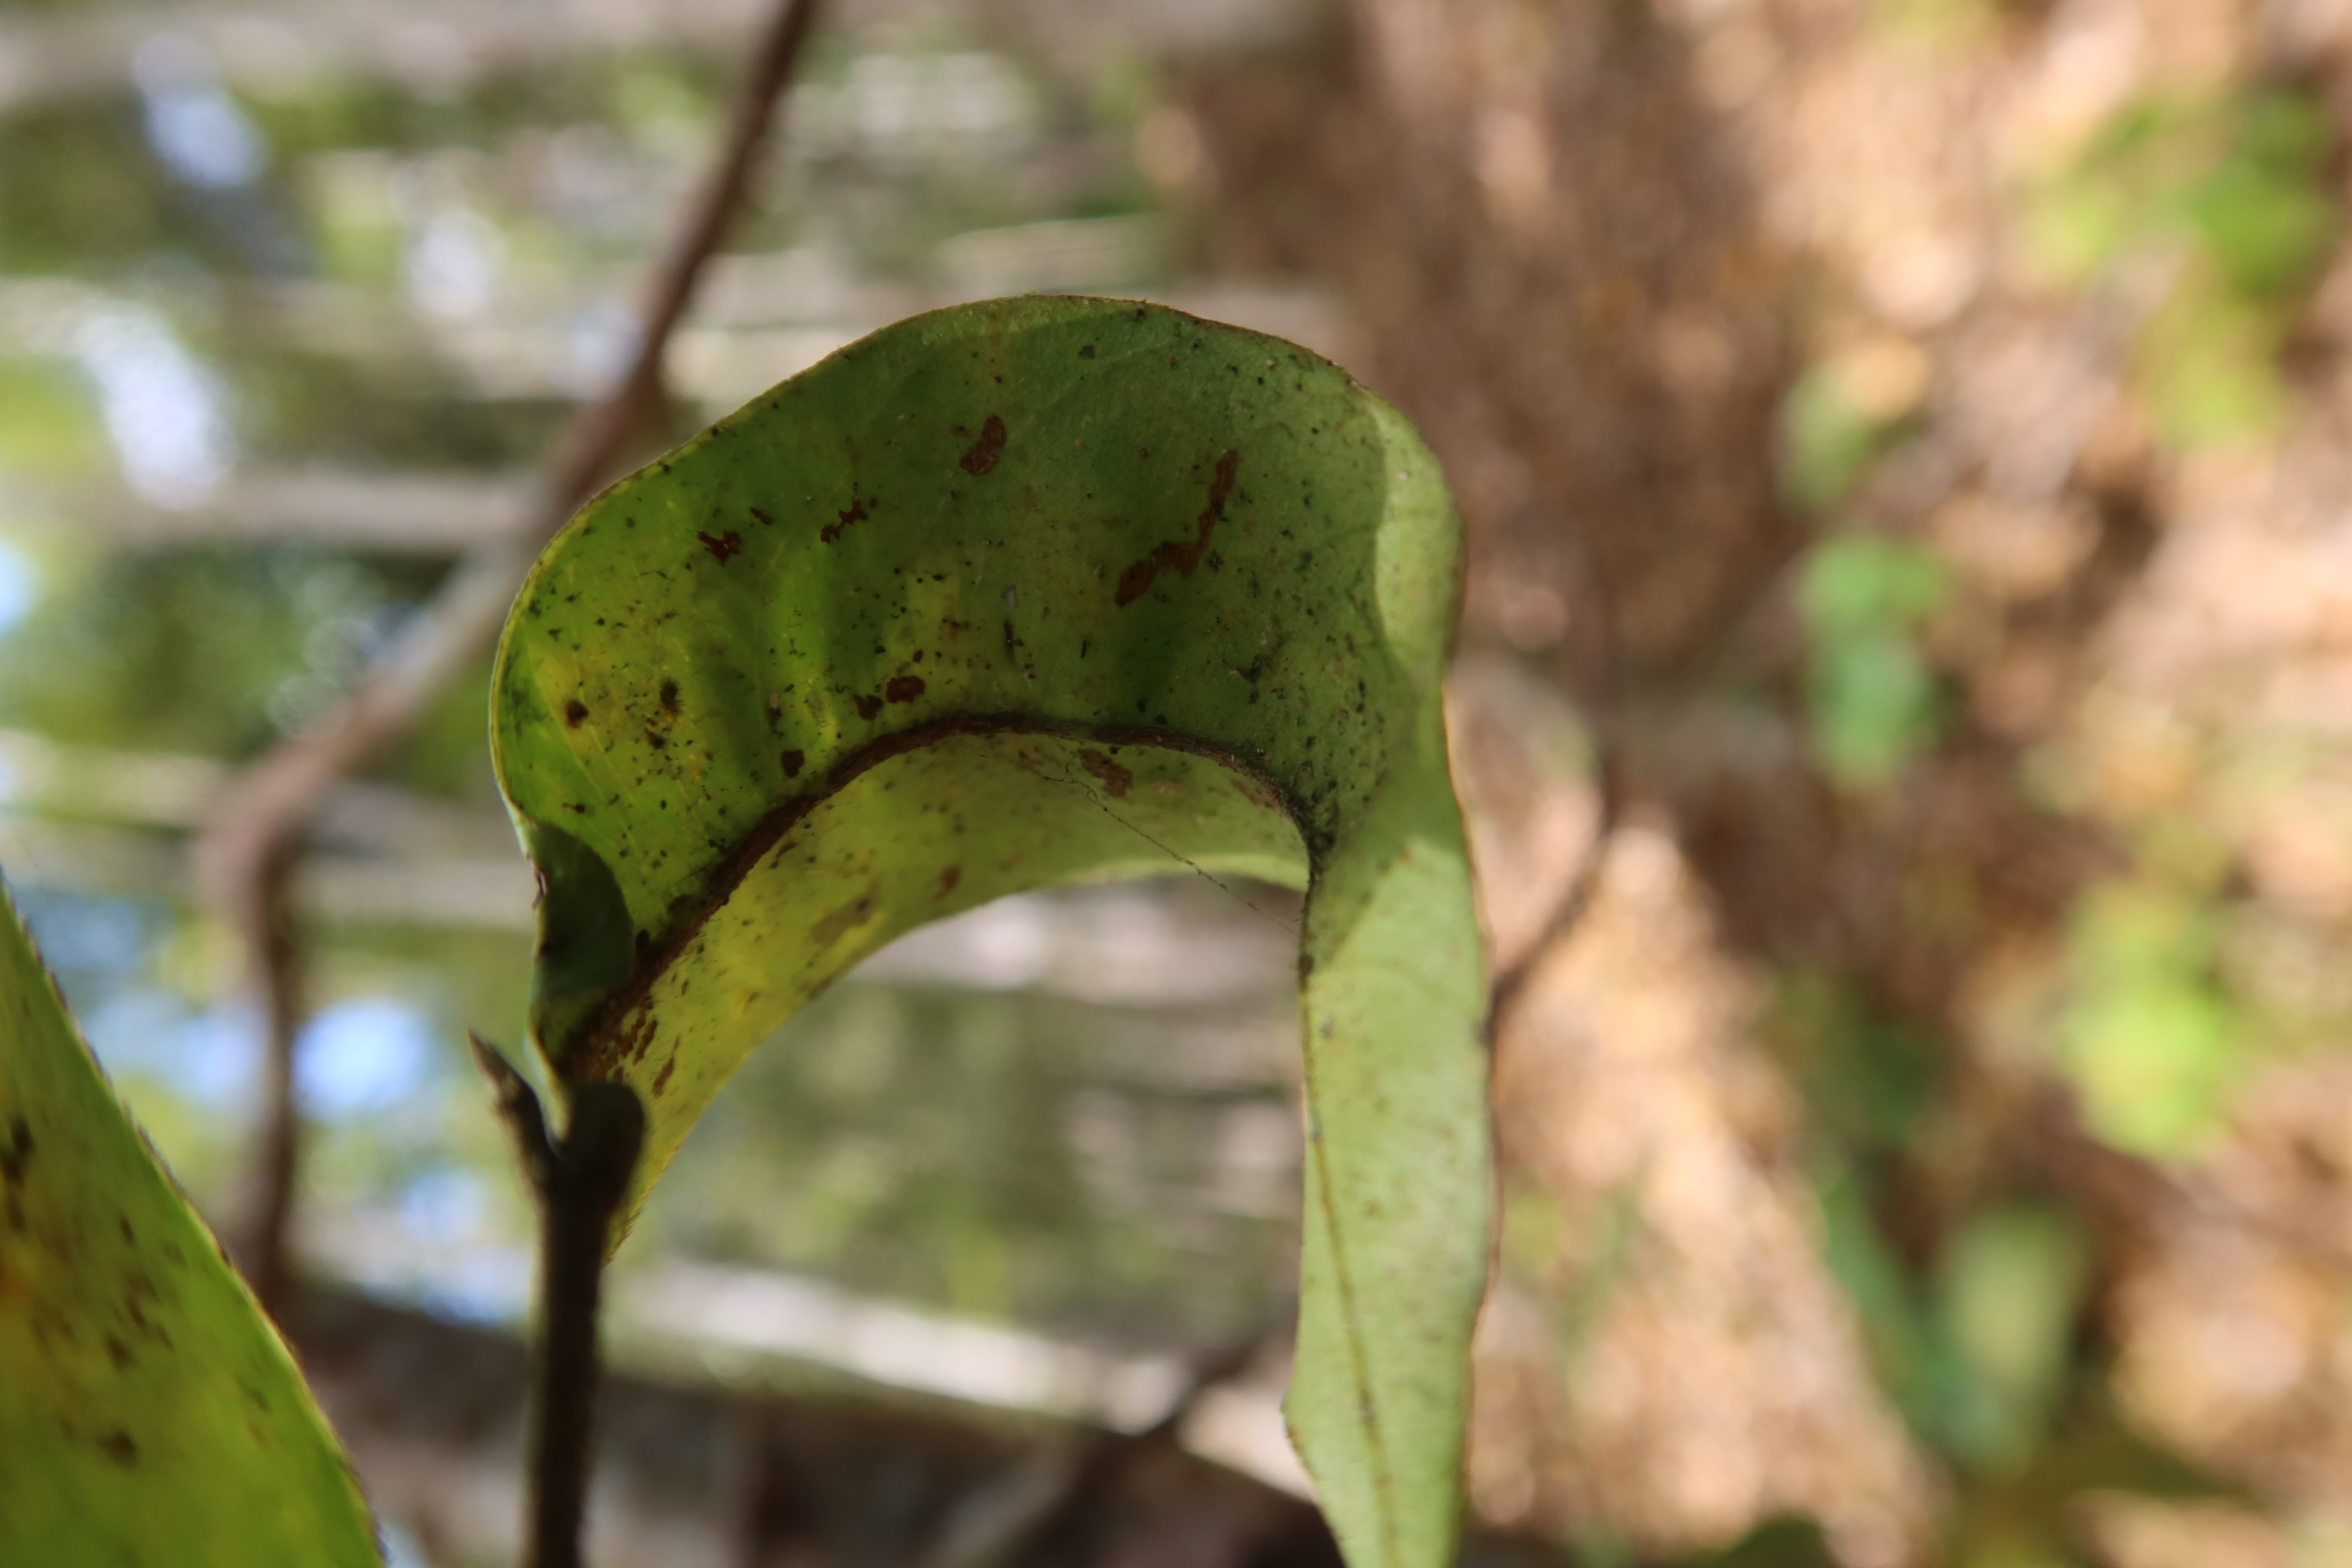
Label: Brown spots